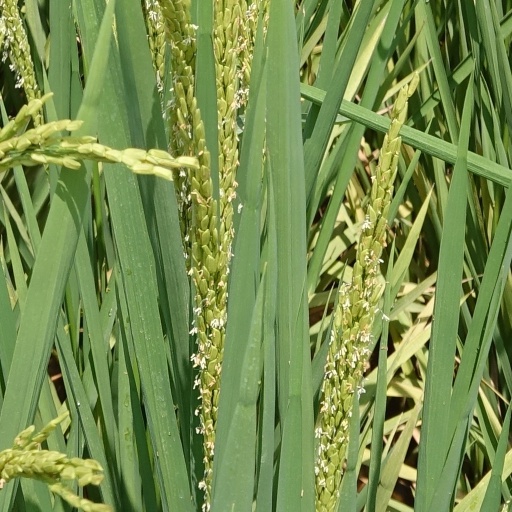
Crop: rice